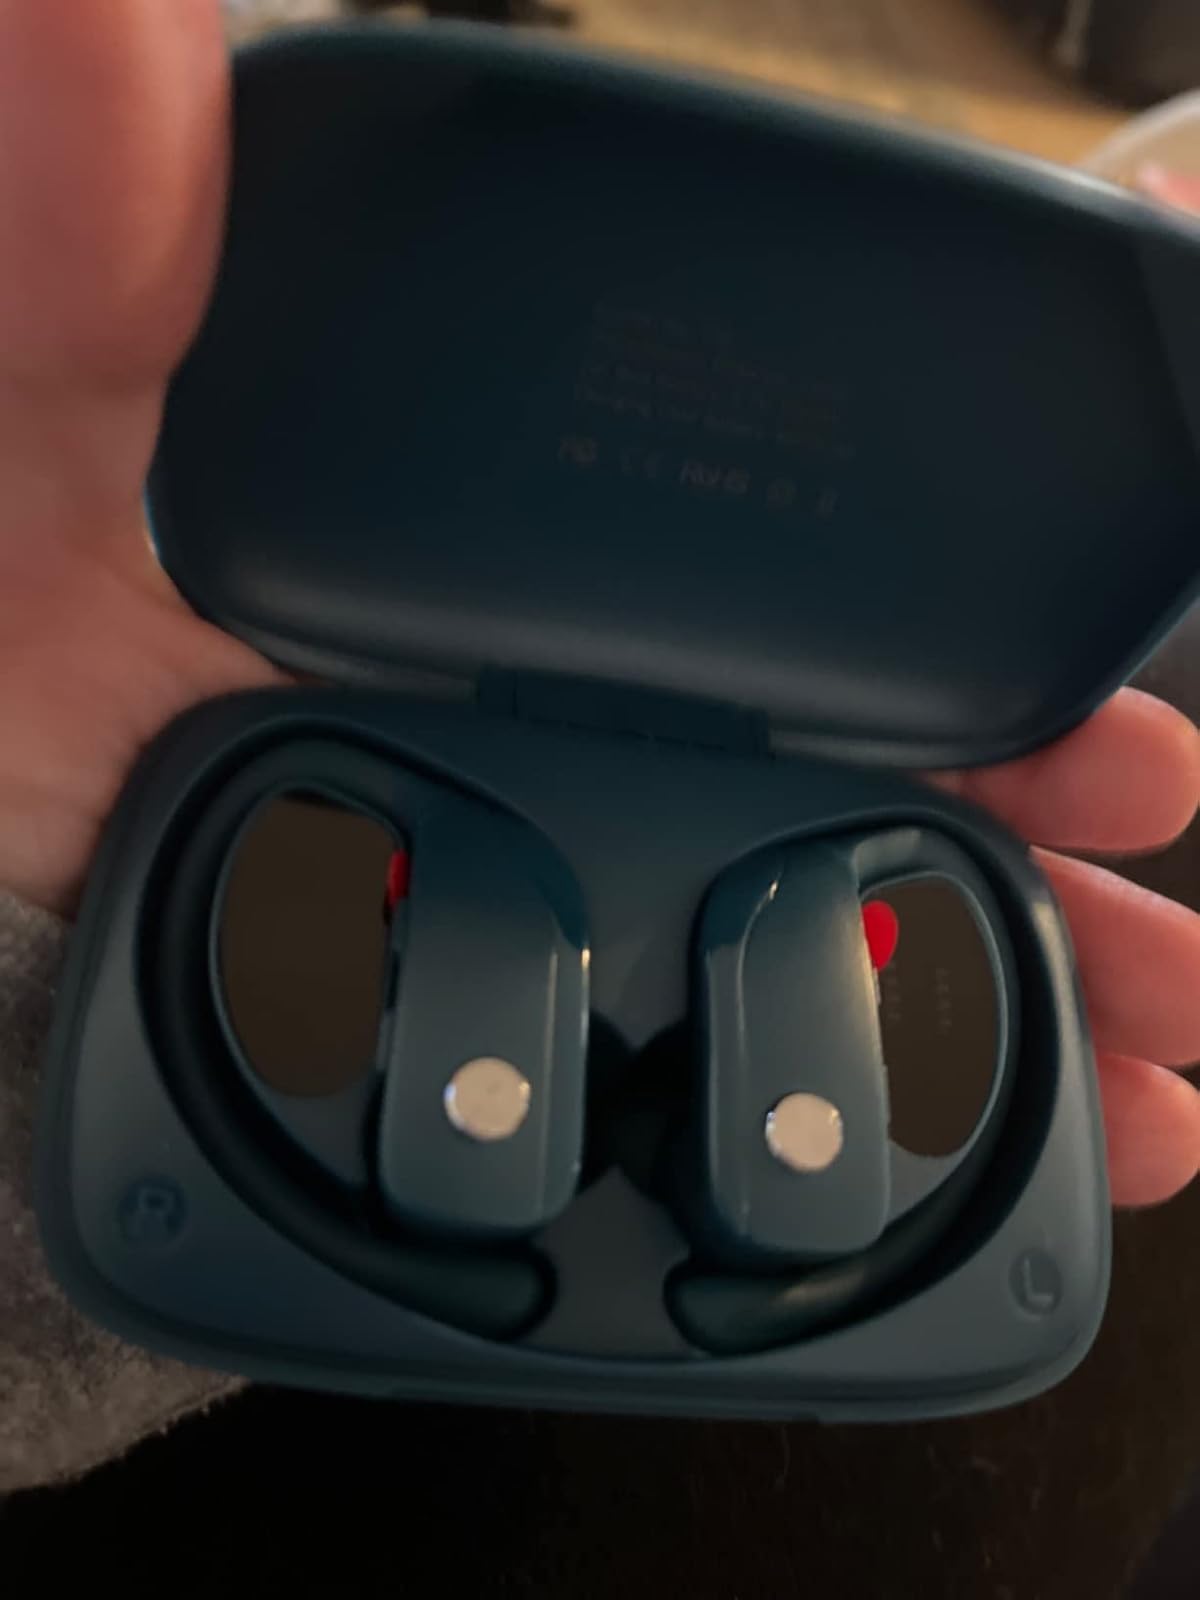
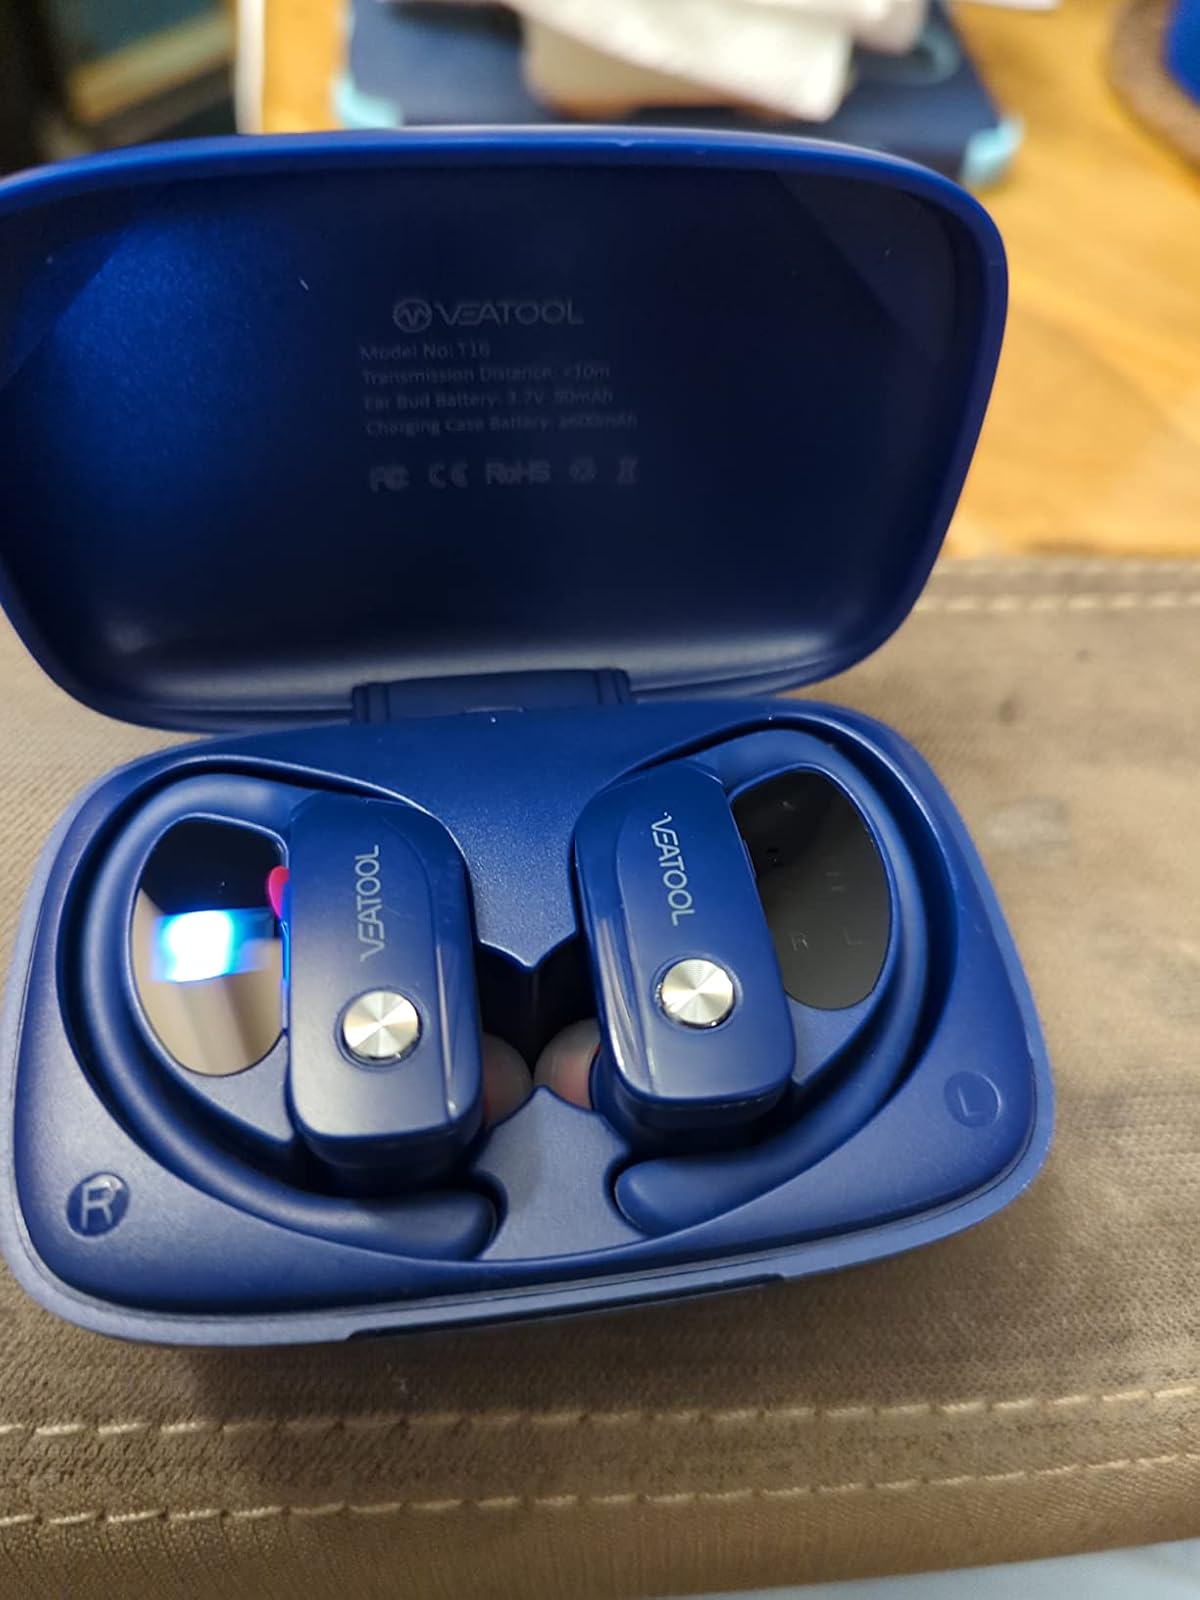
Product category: earbuds
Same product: no